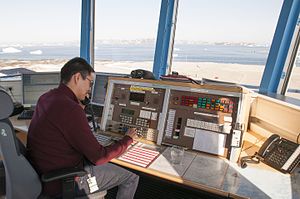
Aasiaat Lufthavn
En flyveleder på arbejde i Aasiaat Lufthavn
Aasiaat Lufthavn er en grønlandsk flyveplads beliggende i Aasiaat med en asfaltlandingsbane på 799 m x 30 m. I 2008 var der 20.912 afrejsende passagerer fra flyvepladsen fordelt på 1.346 starter.